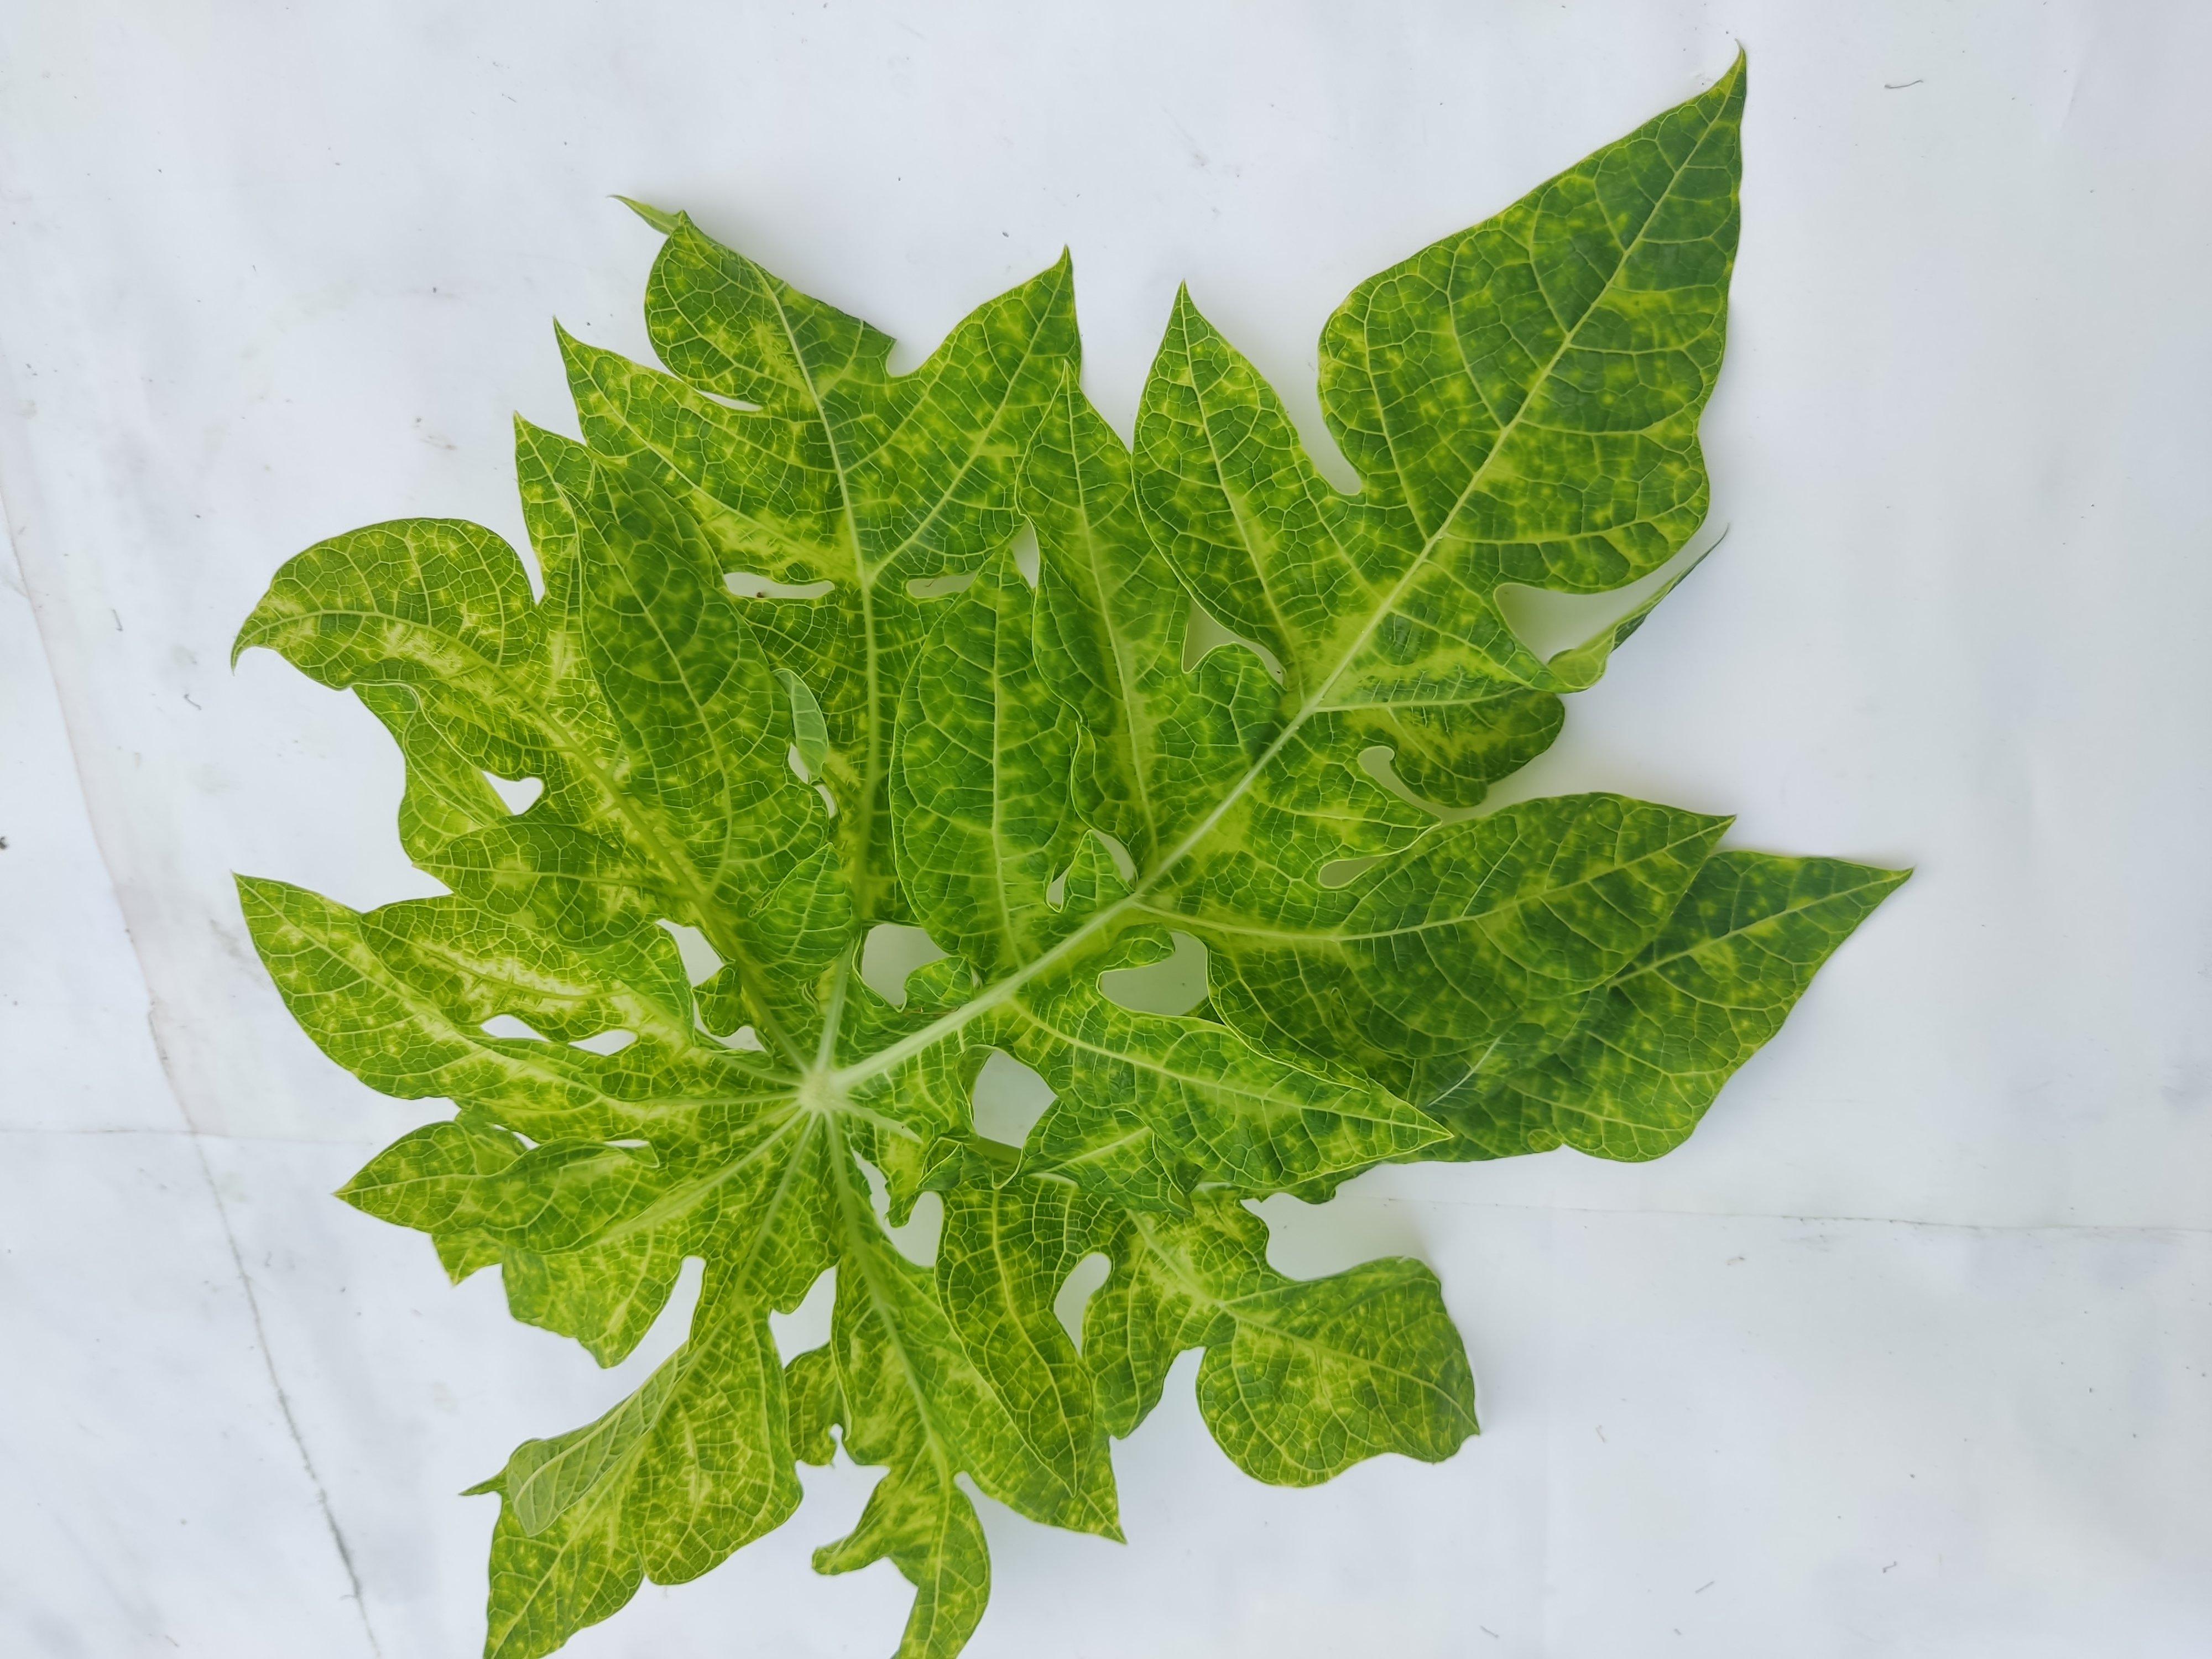
Label: Mosaic